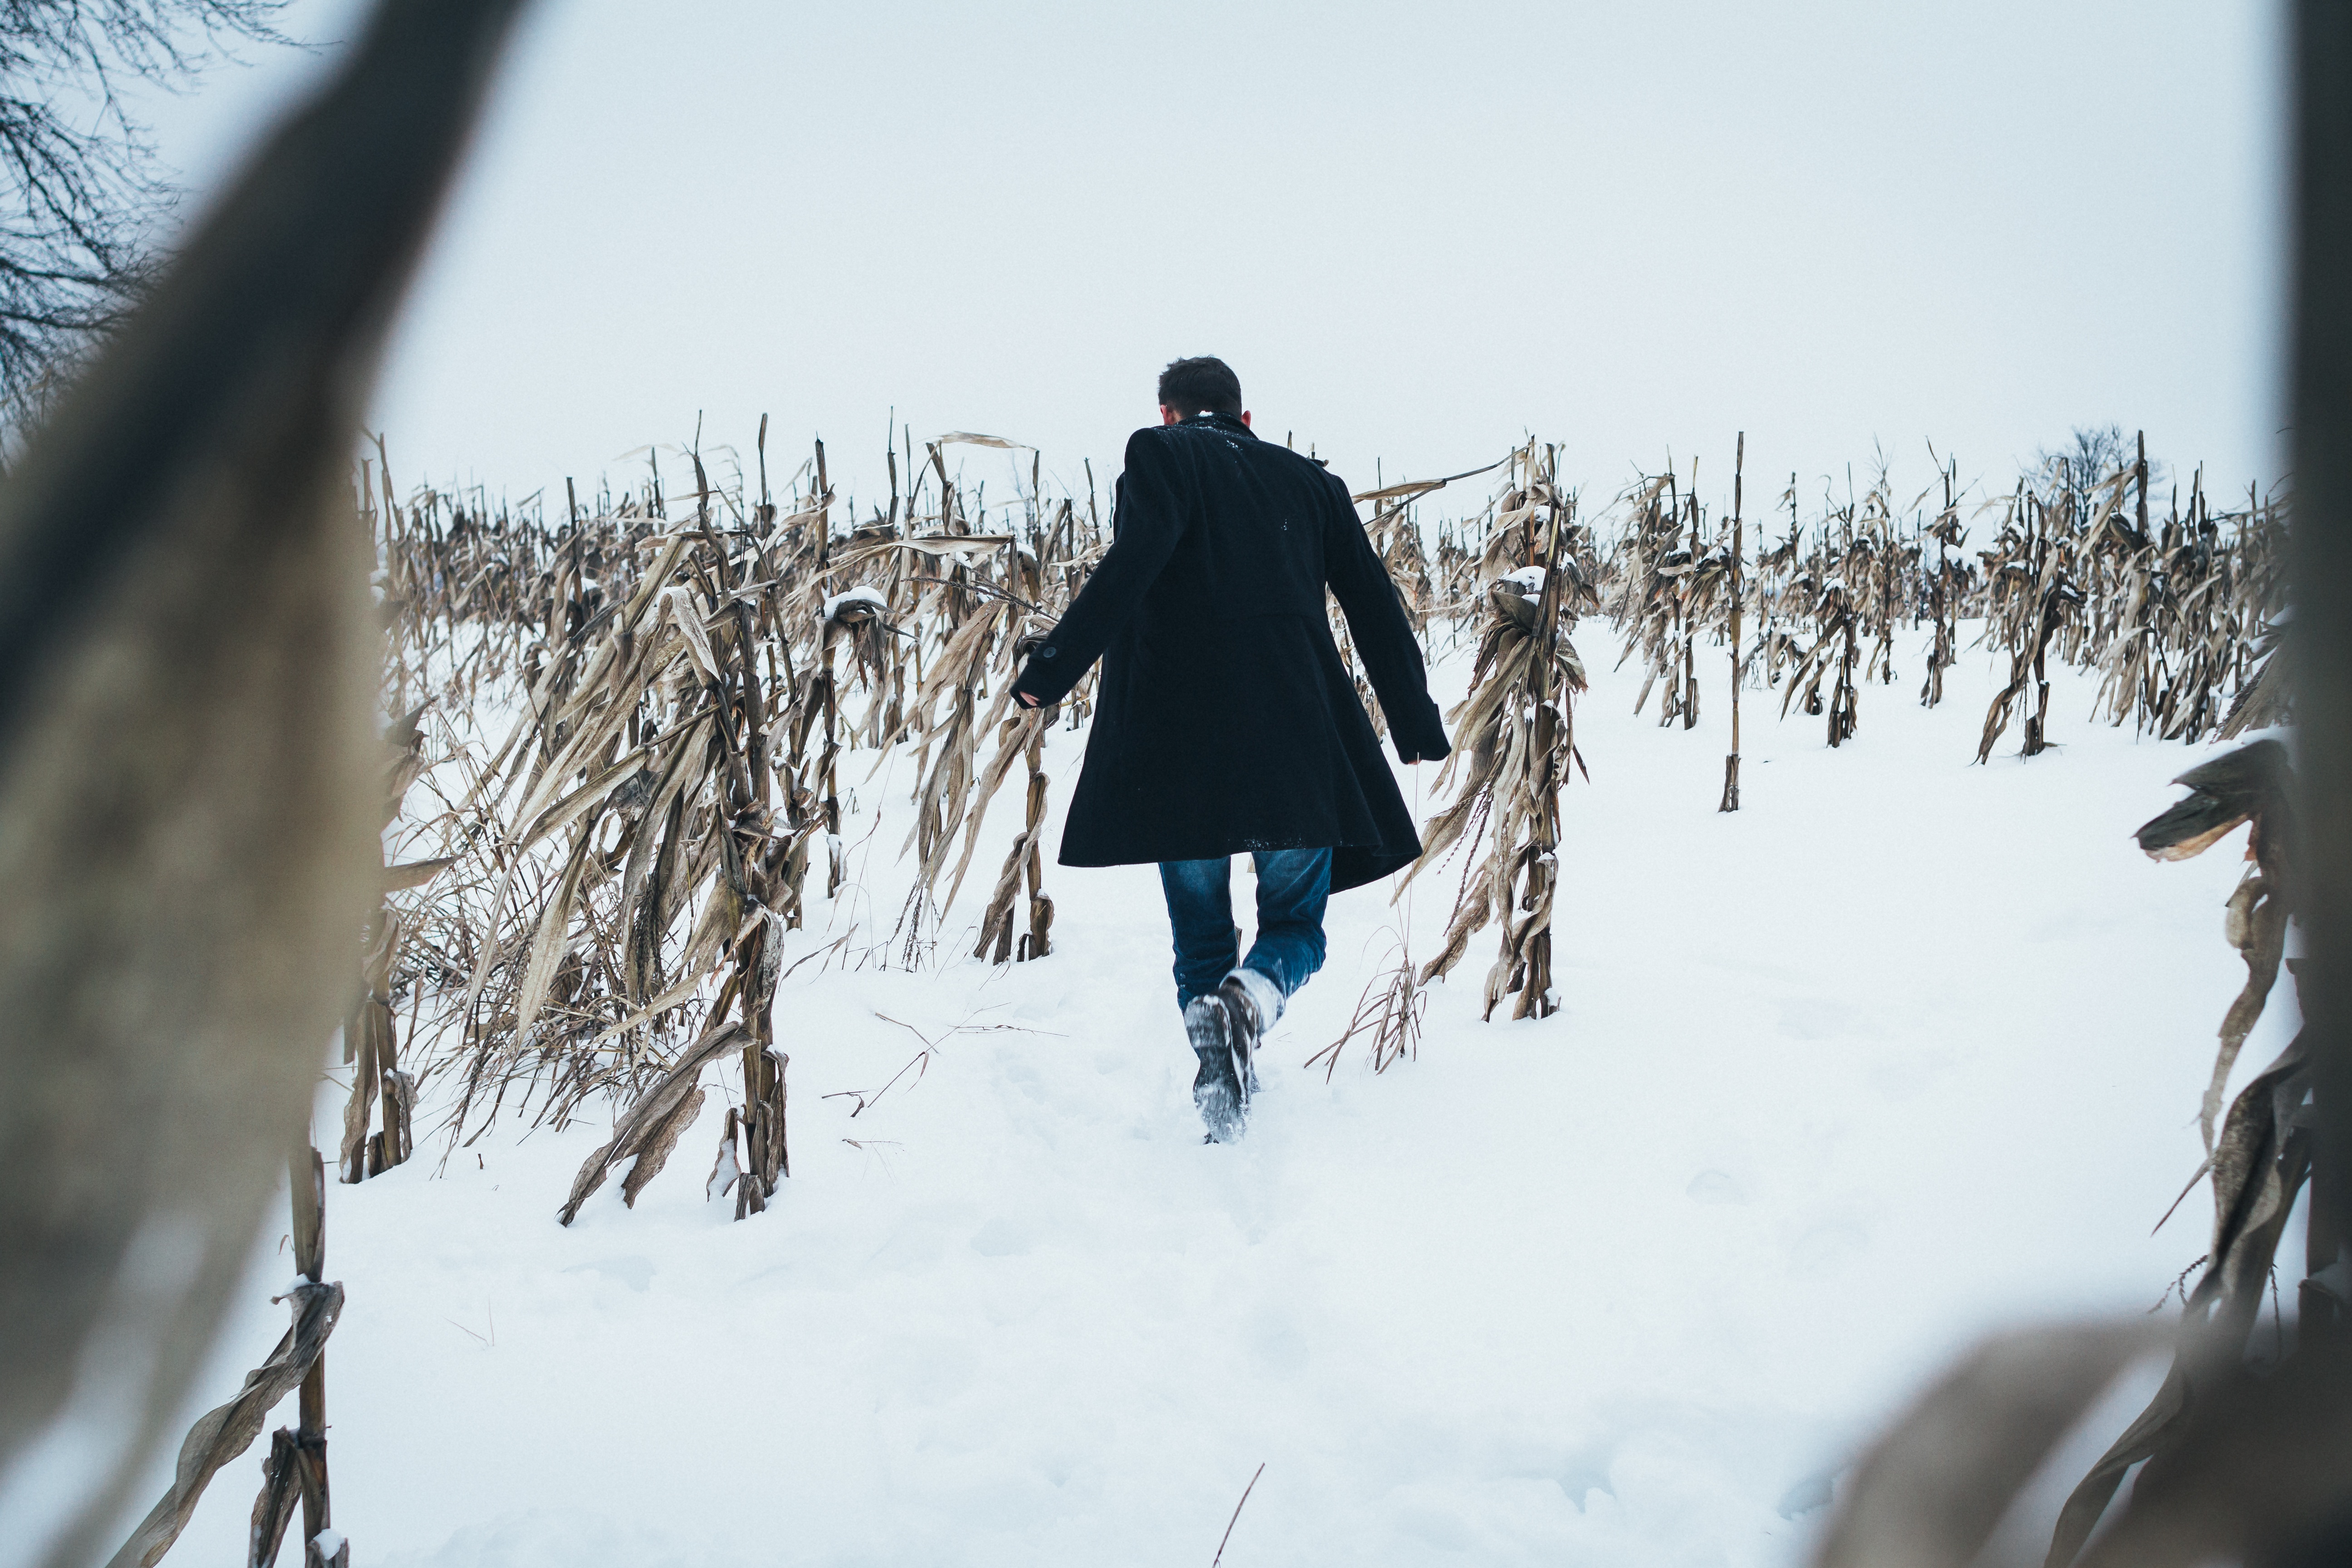
snow, winter, ice, spring, weather, season, footwear, freezing